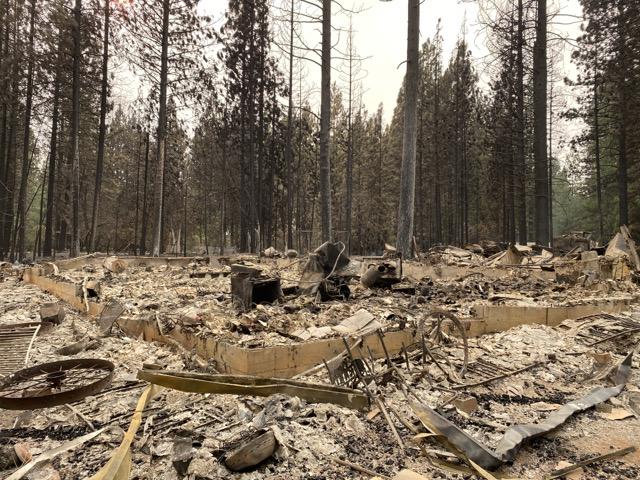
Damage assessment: destroyed